Serhat (singer)

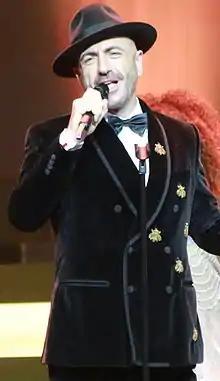
Serhat performing in 2015

Ahmet Serhat Hacıpaşalıoğlu (born 24 October 1964), known as Serhat, is a Turkish singer, songwriter, producer and television presenter.